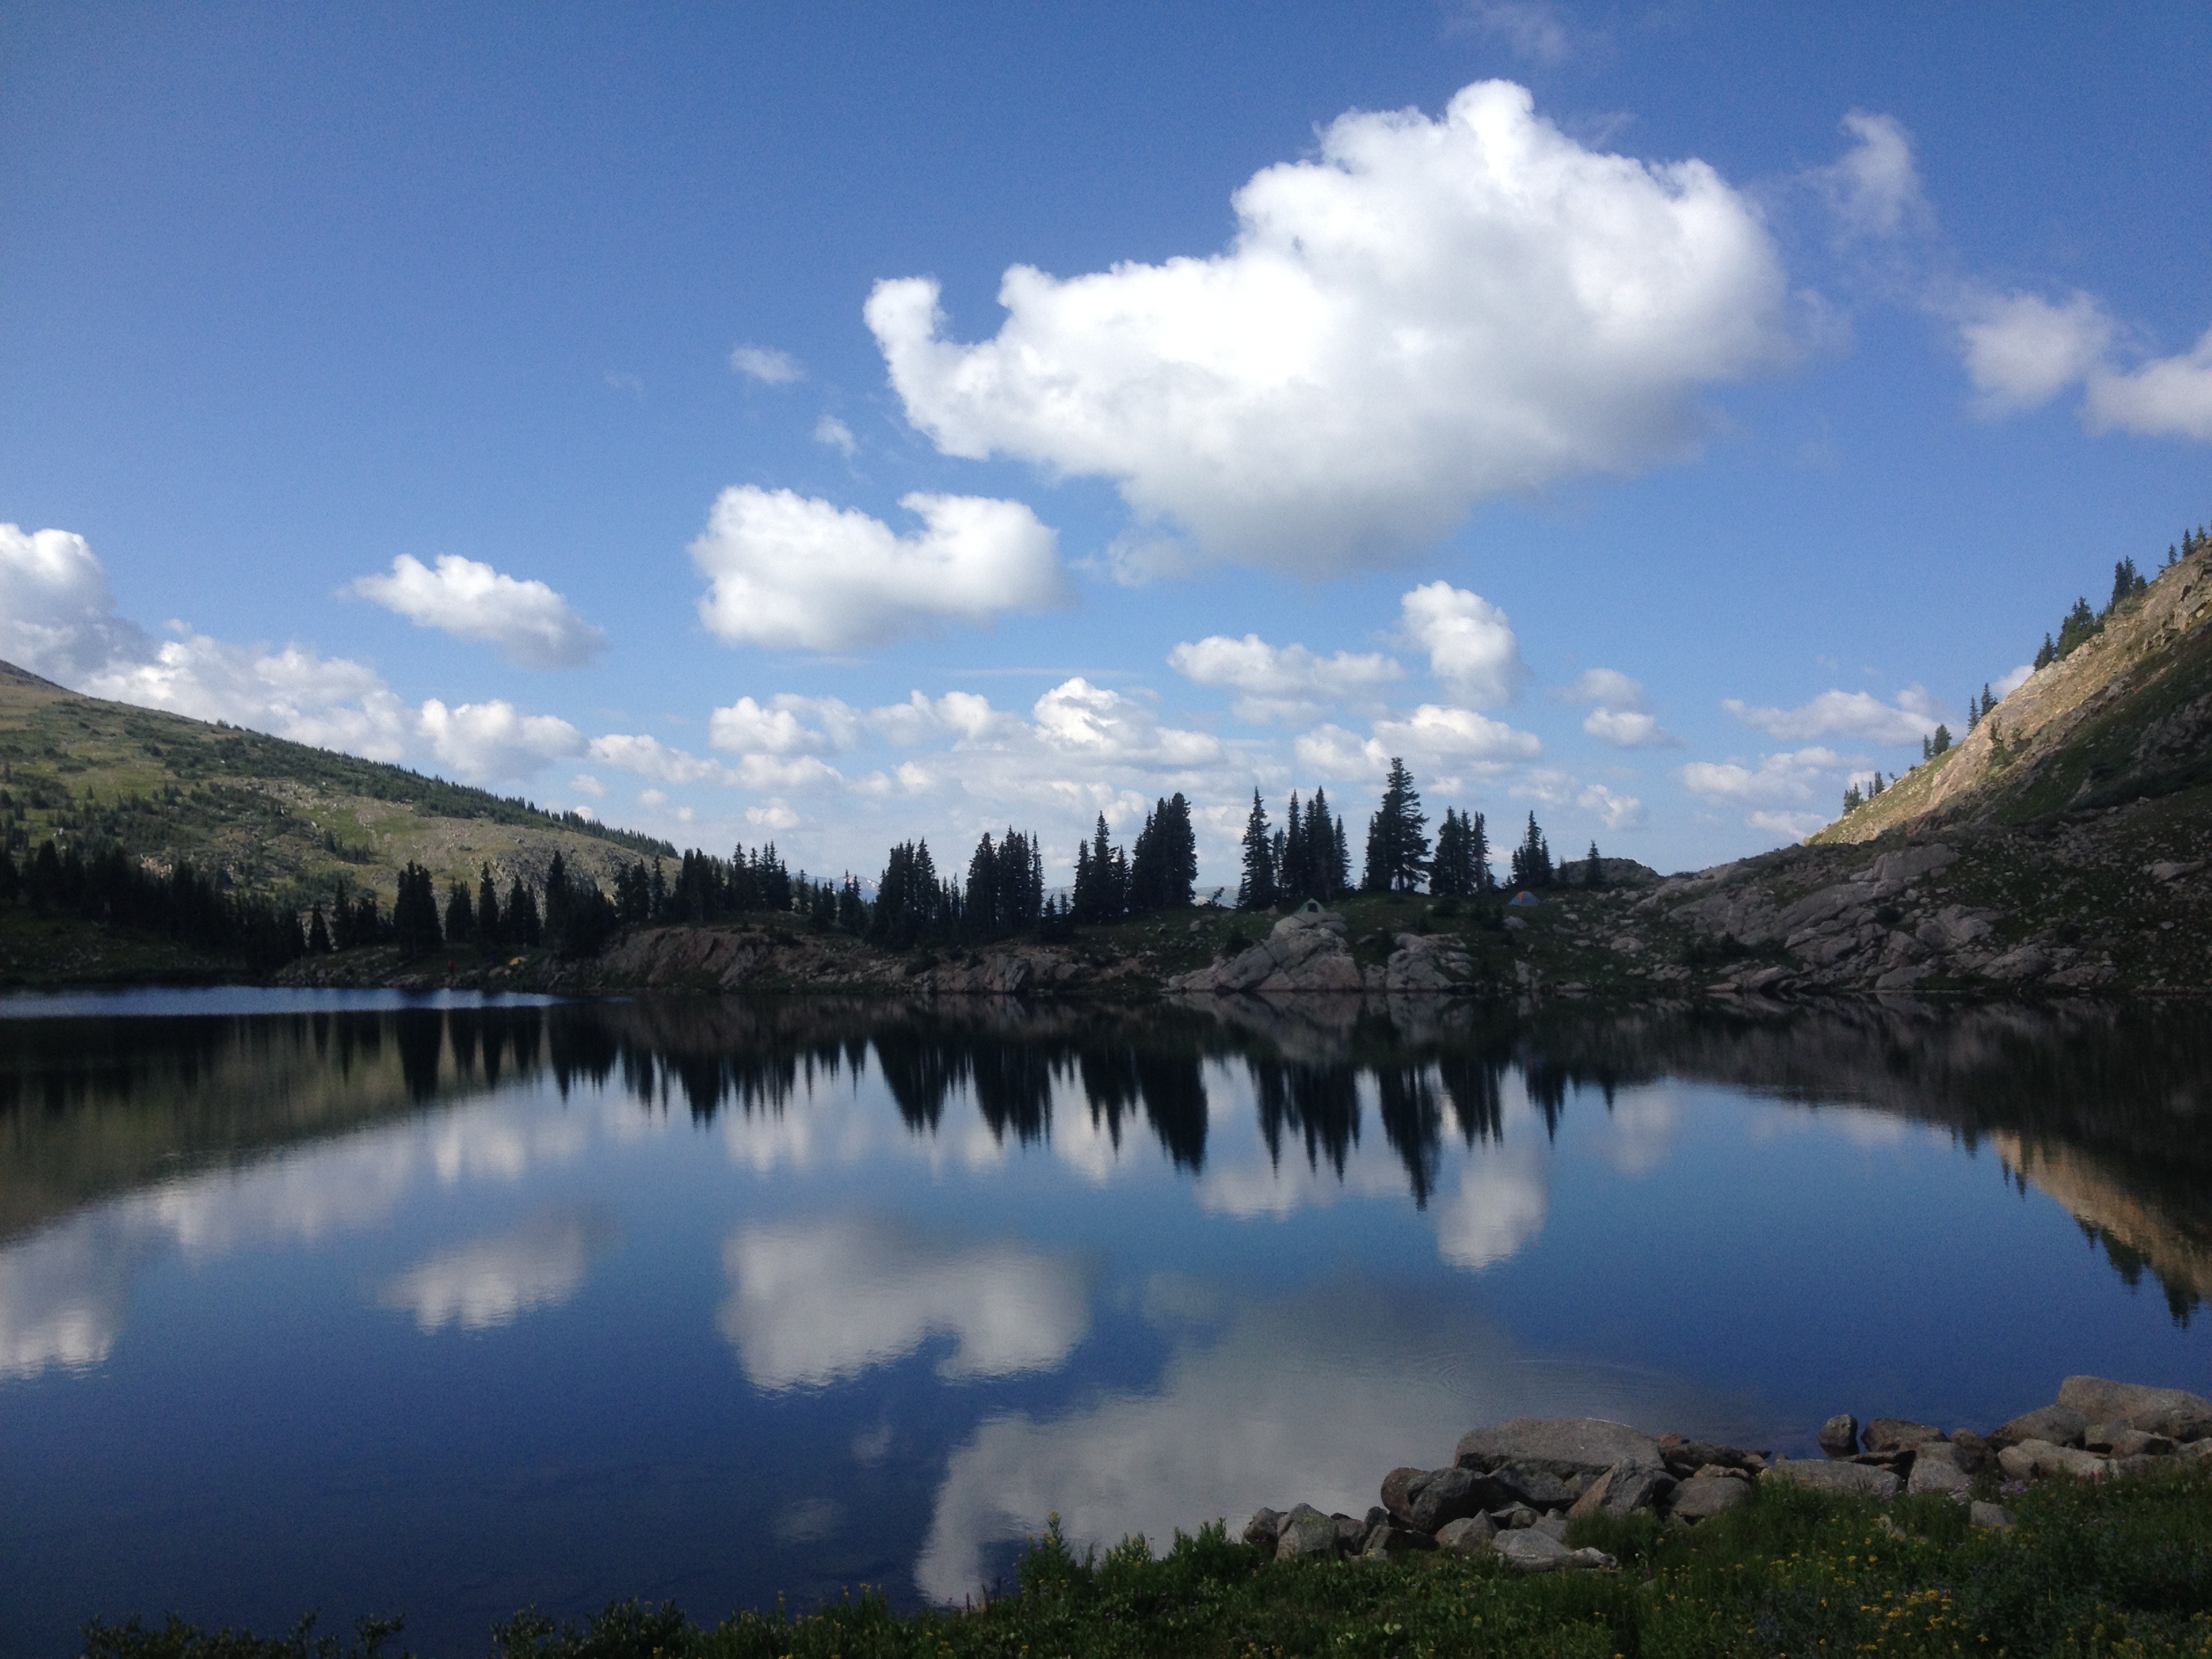
landscape, tree, water, nature, wilderness, mountain, cloud, sky, lake, river, mountain range, pond, reflection, reservoir, highland, body of water, colorado, mountain lake, loch, tarn, rocky mountain, corona pass, hanging lake